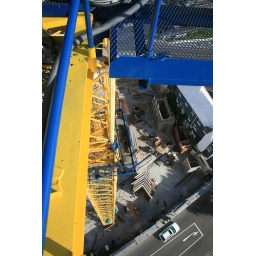
looking down the side of the crane to the road below from the tower crane at Seon Place on front street.